Judith River Ranger Station

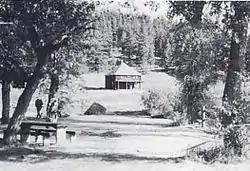
USFS photo, 1992

The Judith River Ranger Station is a site on the National Register of Historic Places located along the Middle Fork of the Judith River, southwest of Utica in Lewis and Clark National Forest. It was added to the Register on April 10, 1992. The location is now used as a campground and the station can be rented as a cabin.